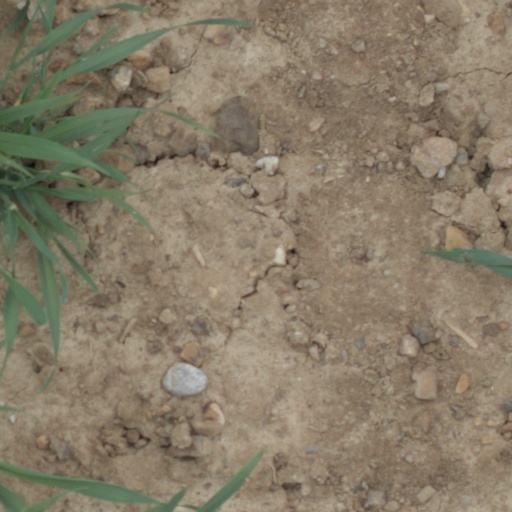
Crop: wheat